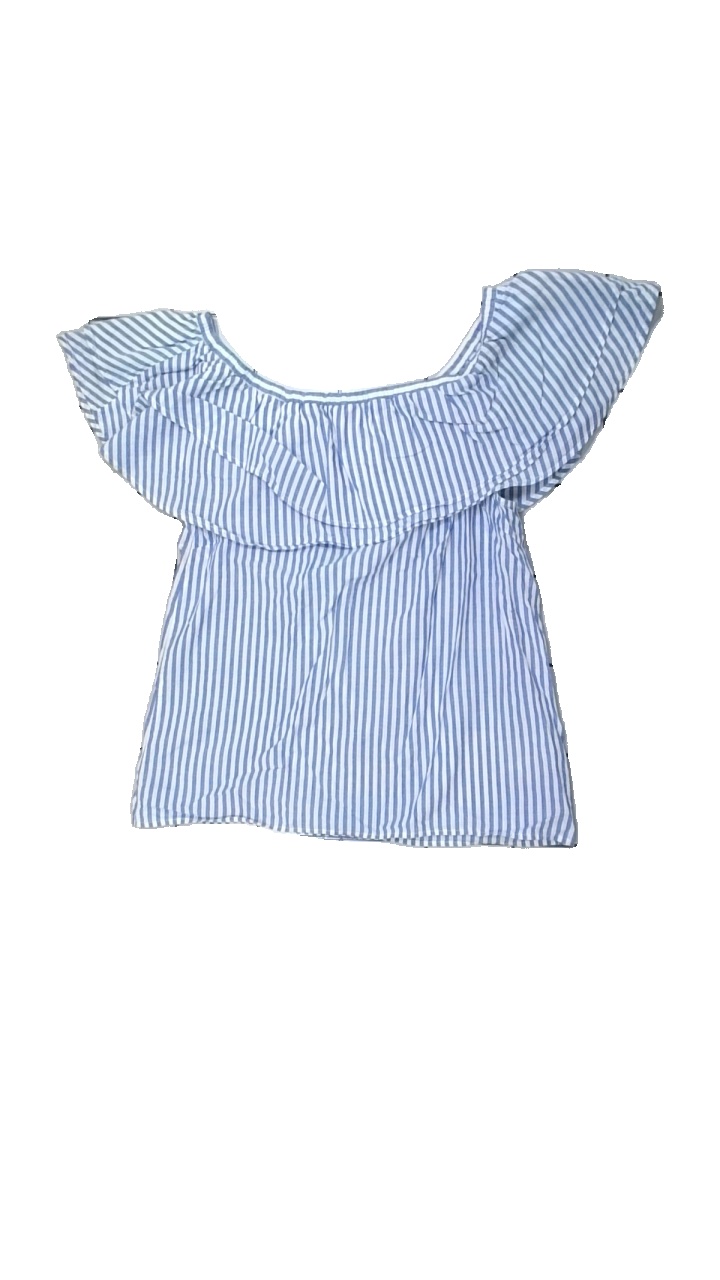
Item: Top (Ladies)
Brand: Gina Tricot
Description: randig top
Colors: White, Blue
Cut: Regular
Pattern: Striped
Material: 100% cotton
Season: All
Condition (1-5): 5
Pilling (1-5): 5
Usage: Reuse
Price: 50-100